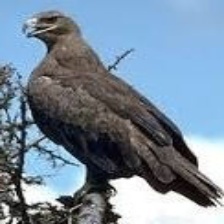
Species: GREY HEADED FISH EAGLE
Scientific name: ICHTHYOPHAGA ICHTHYAETUS